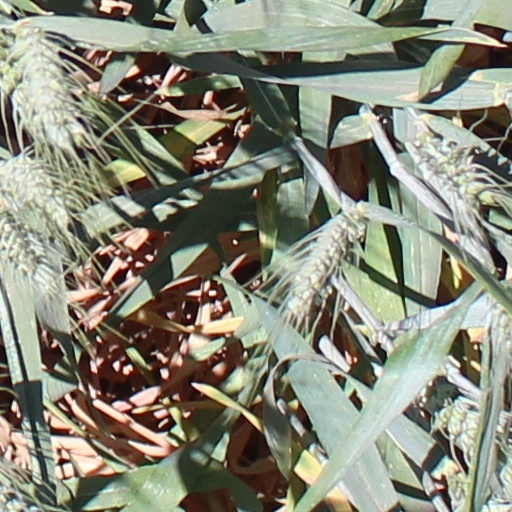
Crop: wheat